Jeremiah Owen

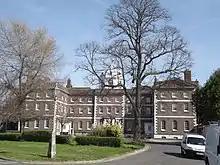
Royal Naval College and the School for Naval Architecture

Owen's path to becoming a naval architect seems largely to have been accidental. In 1816, when he was 14, the School of Naval Architecture was established at the Portsmouth Naval Base as part of the Royal Naval College. The new school enrolled scholars from age 14 and accepted him into the programme following a competitive examination. Training in advanced Euclidean Geometry (as well as the study of French, History, and Geography) earned scholars the moniker the 'Euclid Boys' from some quarters of the Navy. Until this time, it seems likely that he would follow one of his father's career paths in civil engineering or architecture, either within the Royal Engineers or by joining the elder Owen's private architectural practice based in Portsmouth, as did his younger brother Thomas Ellis Owen. Owen excelled in his chosen field. Graduating in 1825, he become one of the most prominent graduates of the school in the 1830s and 1840s.